Storm Over Lisbon

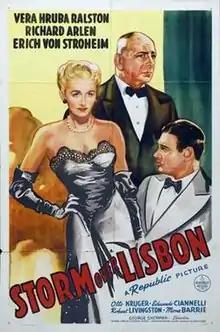
Theatrical release poster

Storm Over Lisbon is a 1944 American thriller film produced and directed by George Sherman and starring Vera Ralston. The screenplay concerns a nightclub owner who attempts to gain secret information.